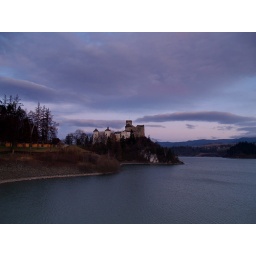
Wonderful castle Niedzica (built in XIIIth century by Dunajec river in Pieniny-mountains).